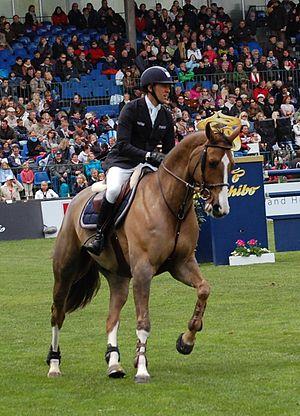
Simon Delestre et Napoli du Ry lors du Global Champions Tour de Hambourg en mai 2012."
Simon Delestre est un cavalier de saut d'obstacles français, né le 21 juin 1981 à Metz.